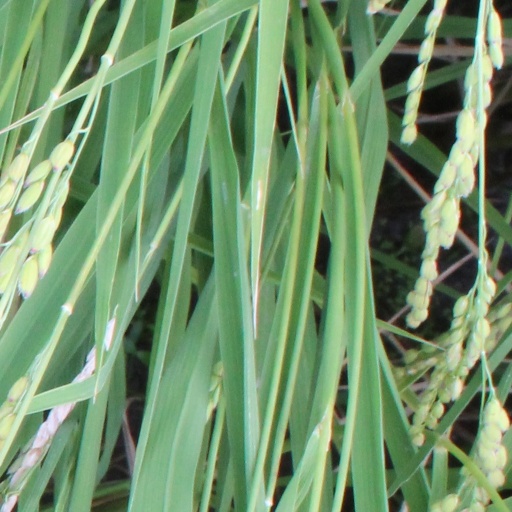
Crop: rice